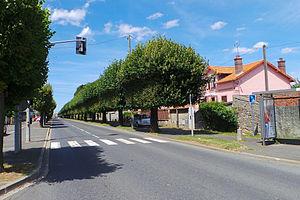
Guignes, anciennement Guignes-Rabutin, est une commune française située dans le département de Seine-et-Marne en région Île-de-France.